Eileen Egan

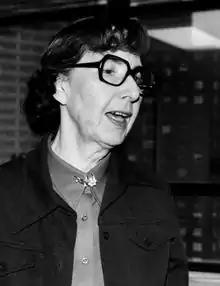
Eileen Egan

Eileen Egan (1912–2000) was an American journalist, Catholic activist, and co-founder of the Catholic peace group American PAX Association and its successor Pax Christi USA, the American branch of Pax Christi.